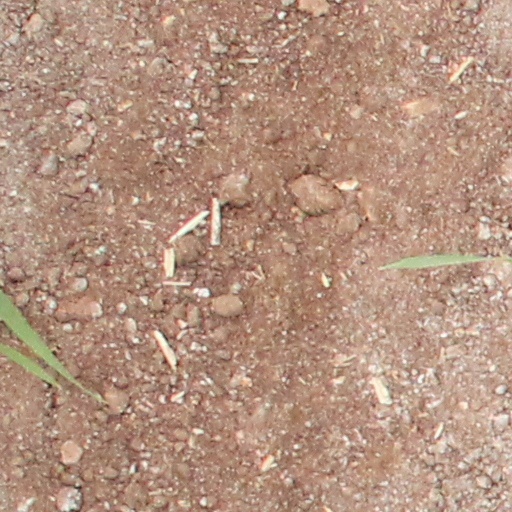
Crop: wheat